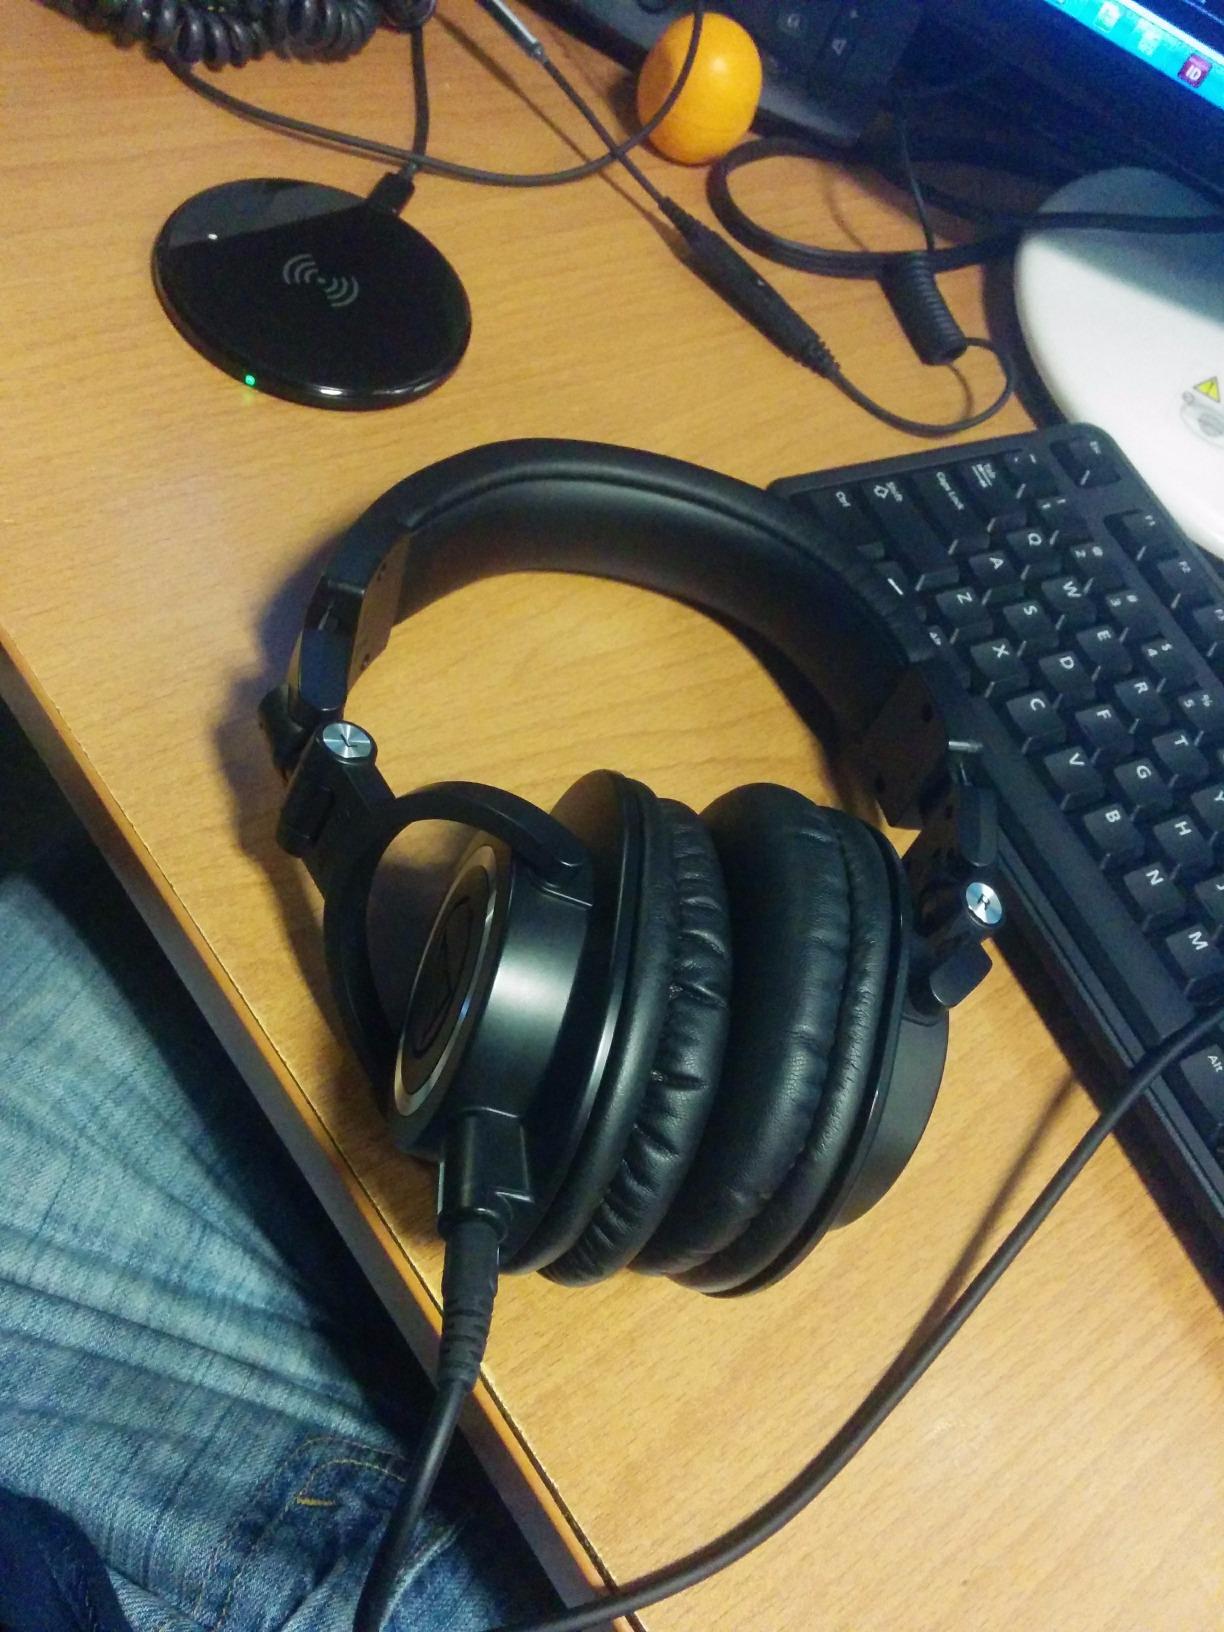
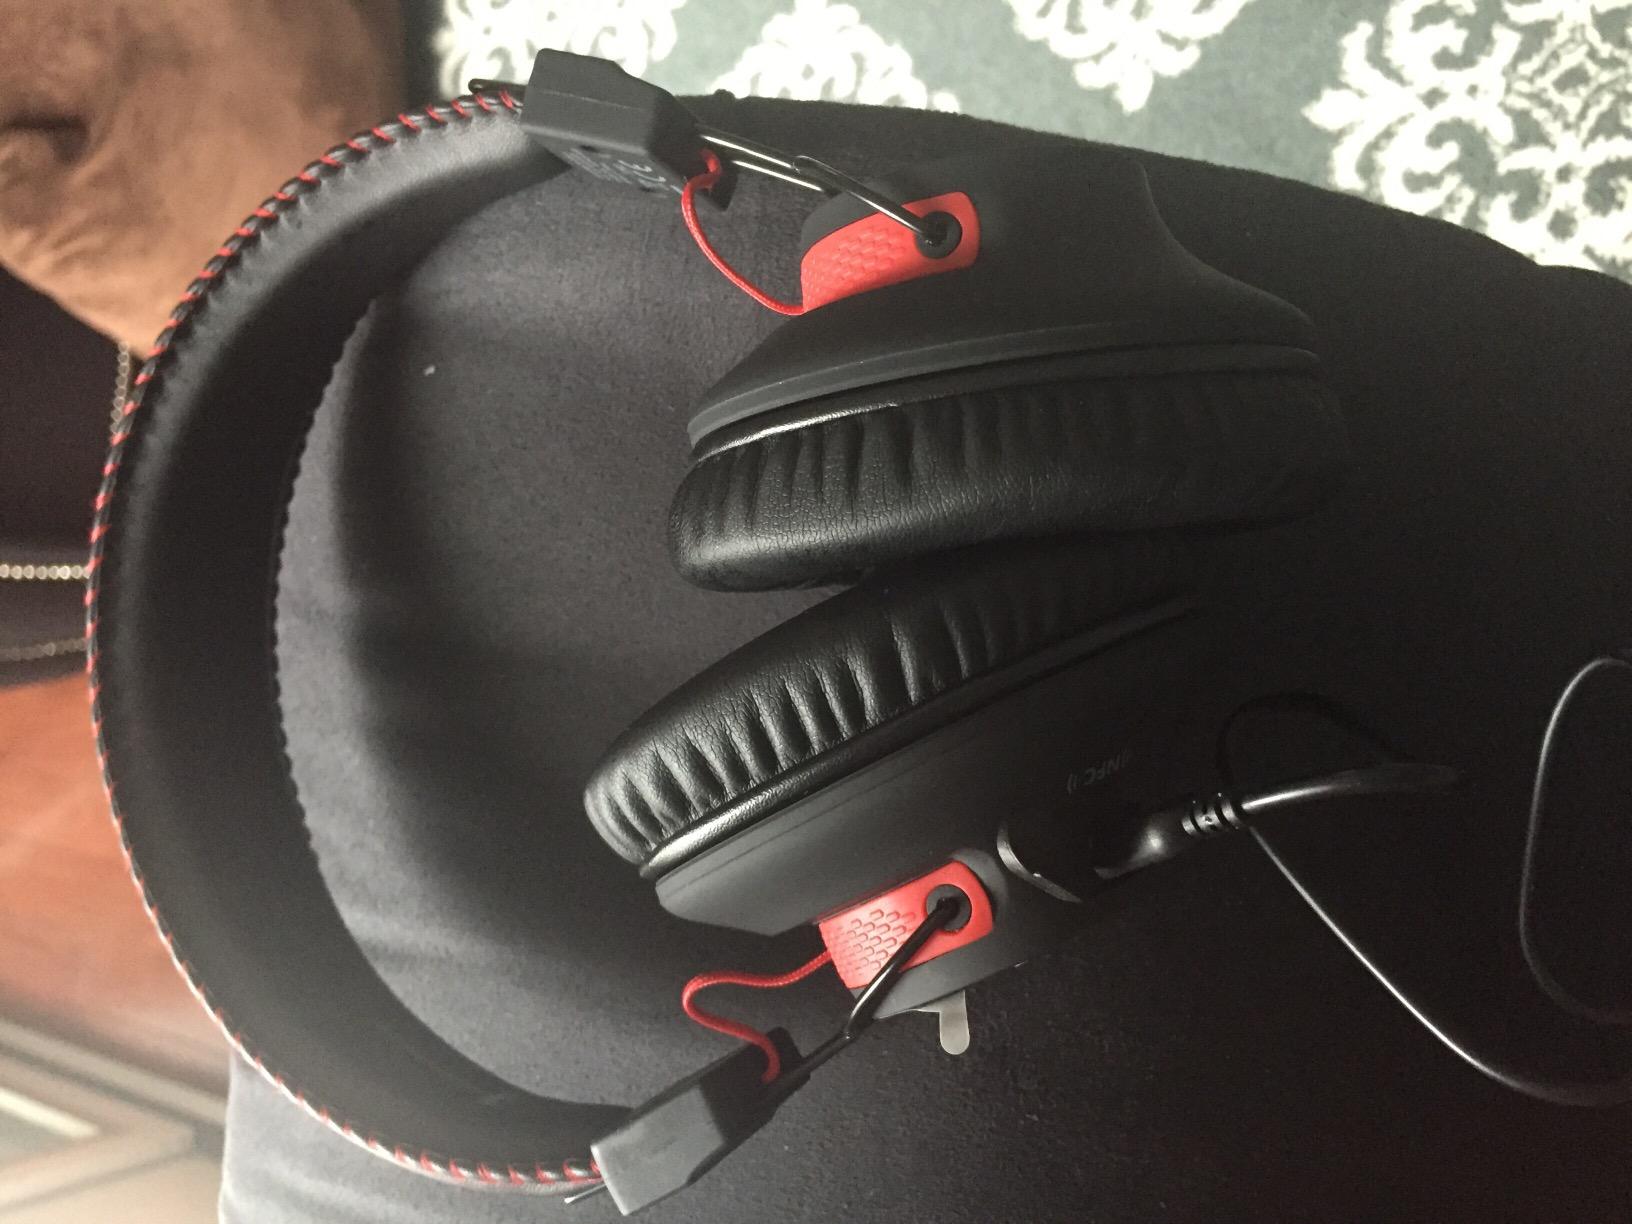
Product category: headphones
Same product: no